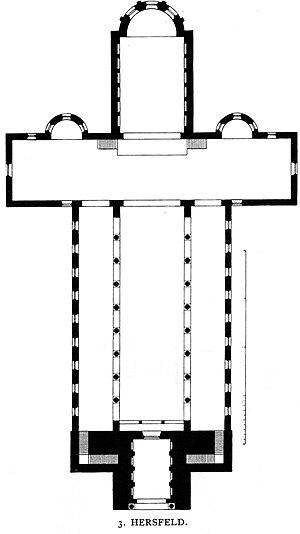
L'architecture ottonienne fait partie du bloc stylistique de l'architecture charpentée formé à partir des prototypes carolingiens avec des influences byzantines nouvelles. C'est une sorte de premier art roman du Nord distinct et symétrique opposé au premier art roman méridional. On peut penser que l'architecture ottonienne n'est que l'aile orientale d'un ensemble plus vaste qui englobe le nord de l'Europe et sans doute l'Angleterre pré-normande. Elle a incontestablement formé le second art roman et la première architecture gothique née dans la partie ouest du premier art roman du nord en garde encore l'amplitude.